Udo Jingū

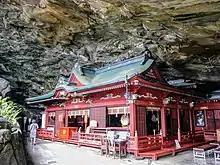
The "honden" (main shrine)

is a Shinto shrine in Nichinan, Miyazaki prefecture, Japan, south of Aoshima. It is the mythical birthplace of Emperor Jimmu's father Ugayafukiaezu. According to shrine legends, it is the place where the sea goddess Toyotamahime, the mother of said Ugayafukiaezu, built a birth-hut from the feathers of a cormorant. Other gods venerated here are Yamasachihiko (alias Hohodemi alias Hoori, Jinmu's grandfather), Amaterasu, Amenooshihomimi, Ninigi-no-Mikoto, and Emperor Jimmu. While the original myth includes a tragic divorce of Ugayafukiaezu's parents, the shrine is popular with young couples hoping for easy childbirth and a happy marriage.